Eucalyptus fibrosa

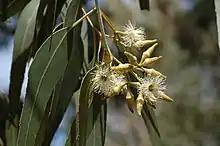
buds and flowers

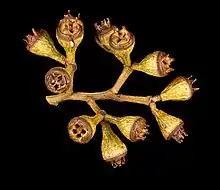
fruit

"Eucalyptus fibrosa" is a tree that typically grows to a height of and forms a lignotuber. It has rough, grey to black, sometimes flaky ironbark from the base of the trunk to the thinner branches. Young plants and coppice regrowth have petiolate, egg-shaped to more or less triangular or round leaves that are long, wide and a slightly lighter shade of green on one side. Adult leaves are lance-shaped to egg-shaped, the same shade of green on both sides, long and wide on a petiole long. The flower buds are arranged on the ends of branchlets in groups of seven, nine or eleven on a branching peduncle long, the individual buds on pedicels long. Mature buds are spindle-shaped, long and wide with a conical to horn-shaped operculum. Flowering has been recorded in most months and the flowers are white. The fruit is a woody, conical capsule long and wide